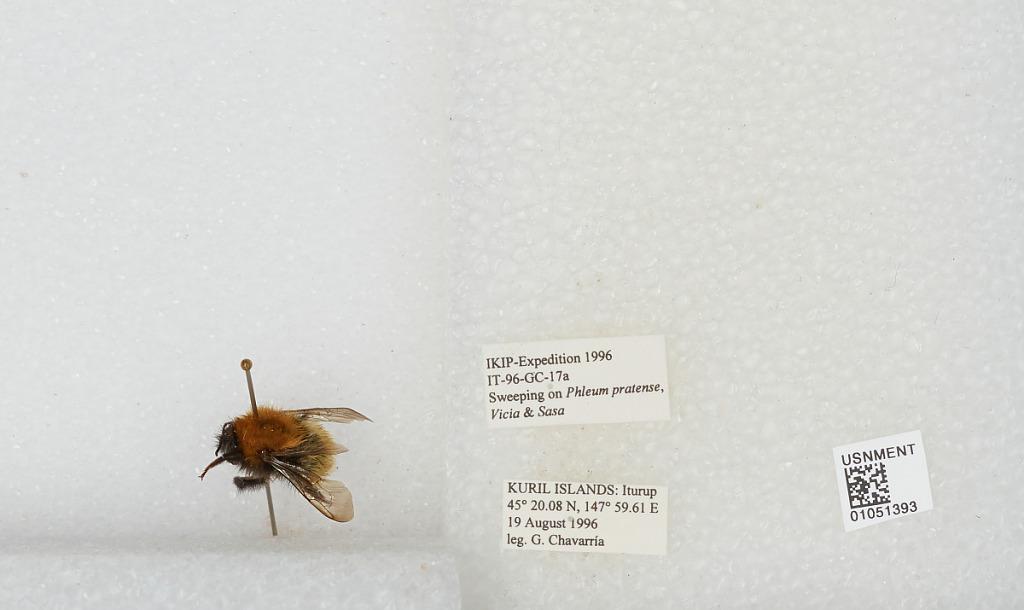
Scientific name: Bombus sp.
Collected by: G. Chavarria
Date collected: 1996-8-19
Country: Russia
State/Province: Sakhalin
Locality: Iturup Kuril Islands
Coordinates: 45.3347, 147.994